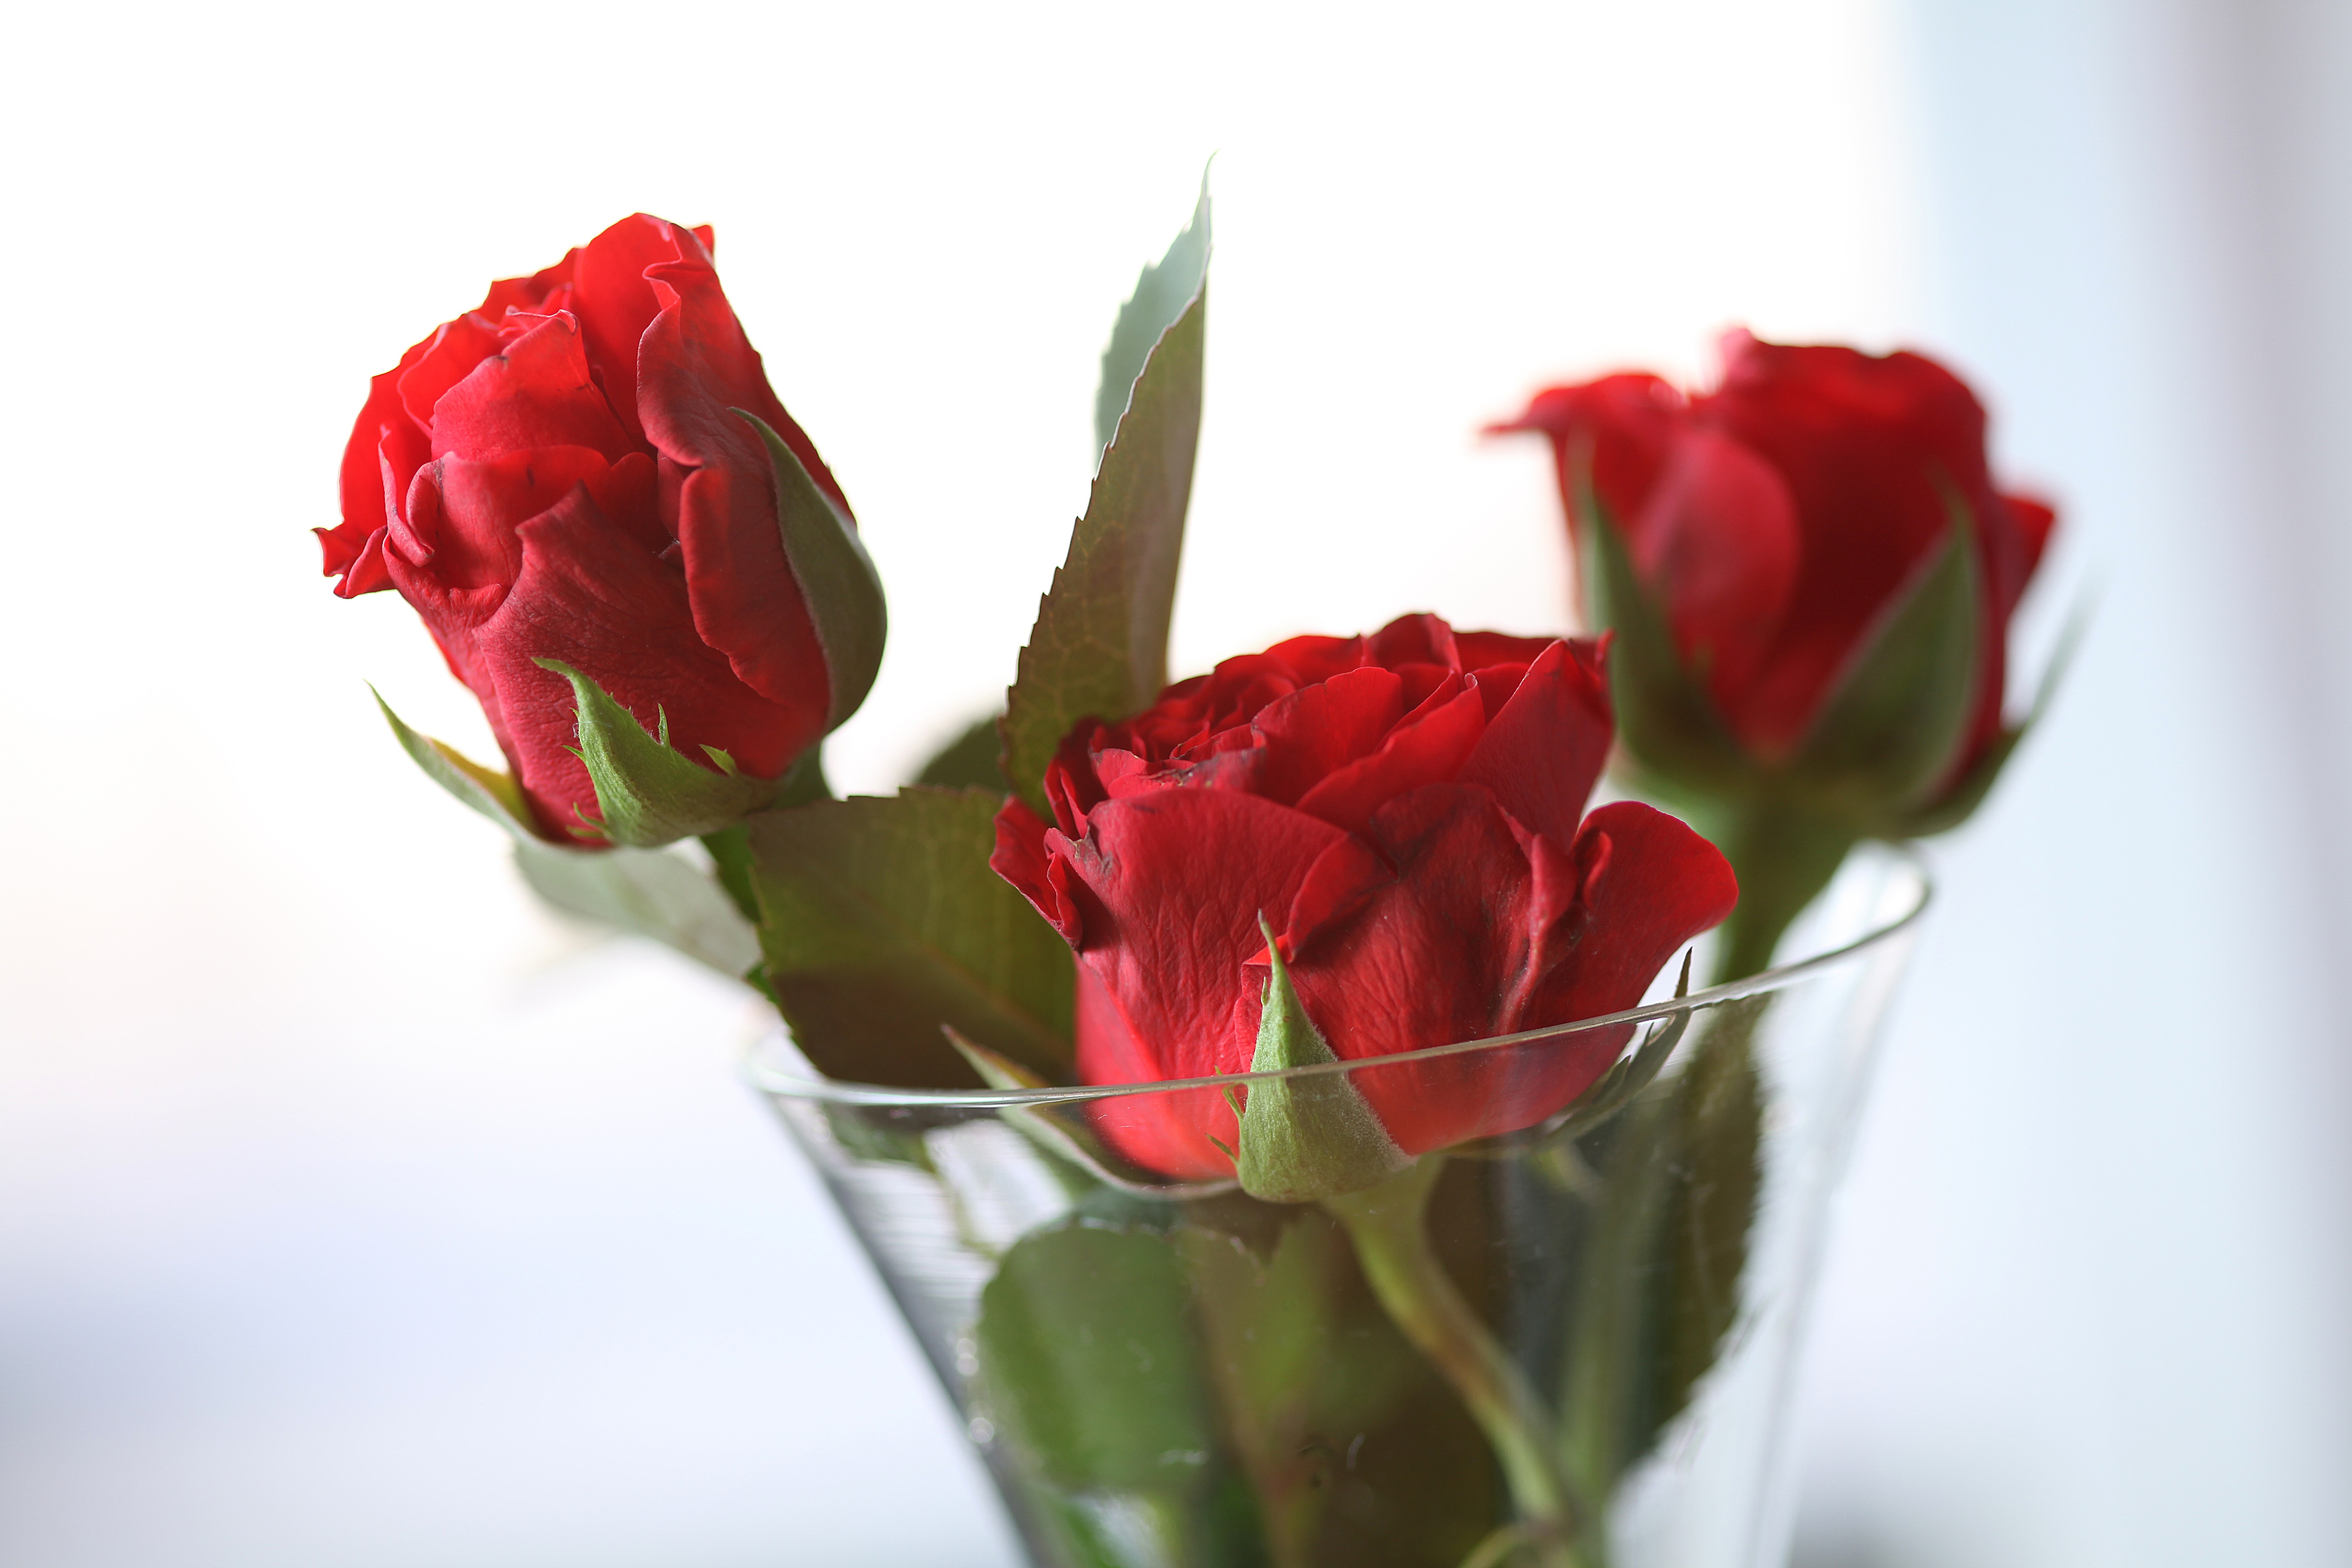
plant, flower, petal, love, tulip, vase, rose, red, flora, roses, happy, bud, mood, floristry, emotion, macro photography, valentine's day, flowering plant, garden roses, flower bouquet, cut flowers, floral design, hands help, plant stem, land plant, flower arranging